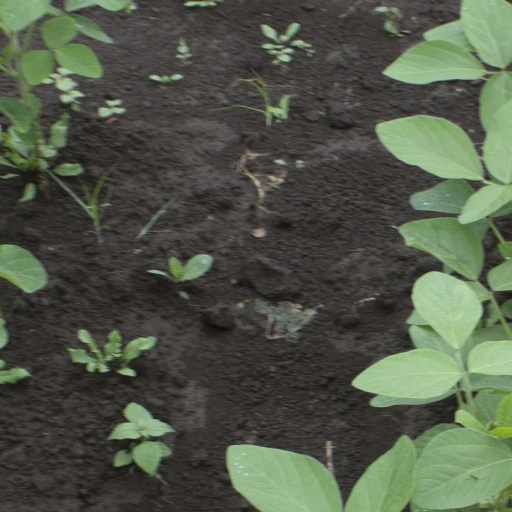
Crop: soybean